Ituri conflict

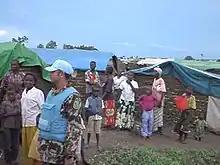
Internally displaced refugees in Bunia with MONUC personnel, 2004

The fighting did not begin to slow until the RCD-K named a neutral replacement to head the provincial government in late 1999. In the months prior approximately 200,000 people were displaced from their homes and 7,000 were killed in the fighting. An unknown number died of conflict-related disease and malnutrition, but mortality rates as high as fifteen percent were recorded during two measles outbreaks in the affected regions.